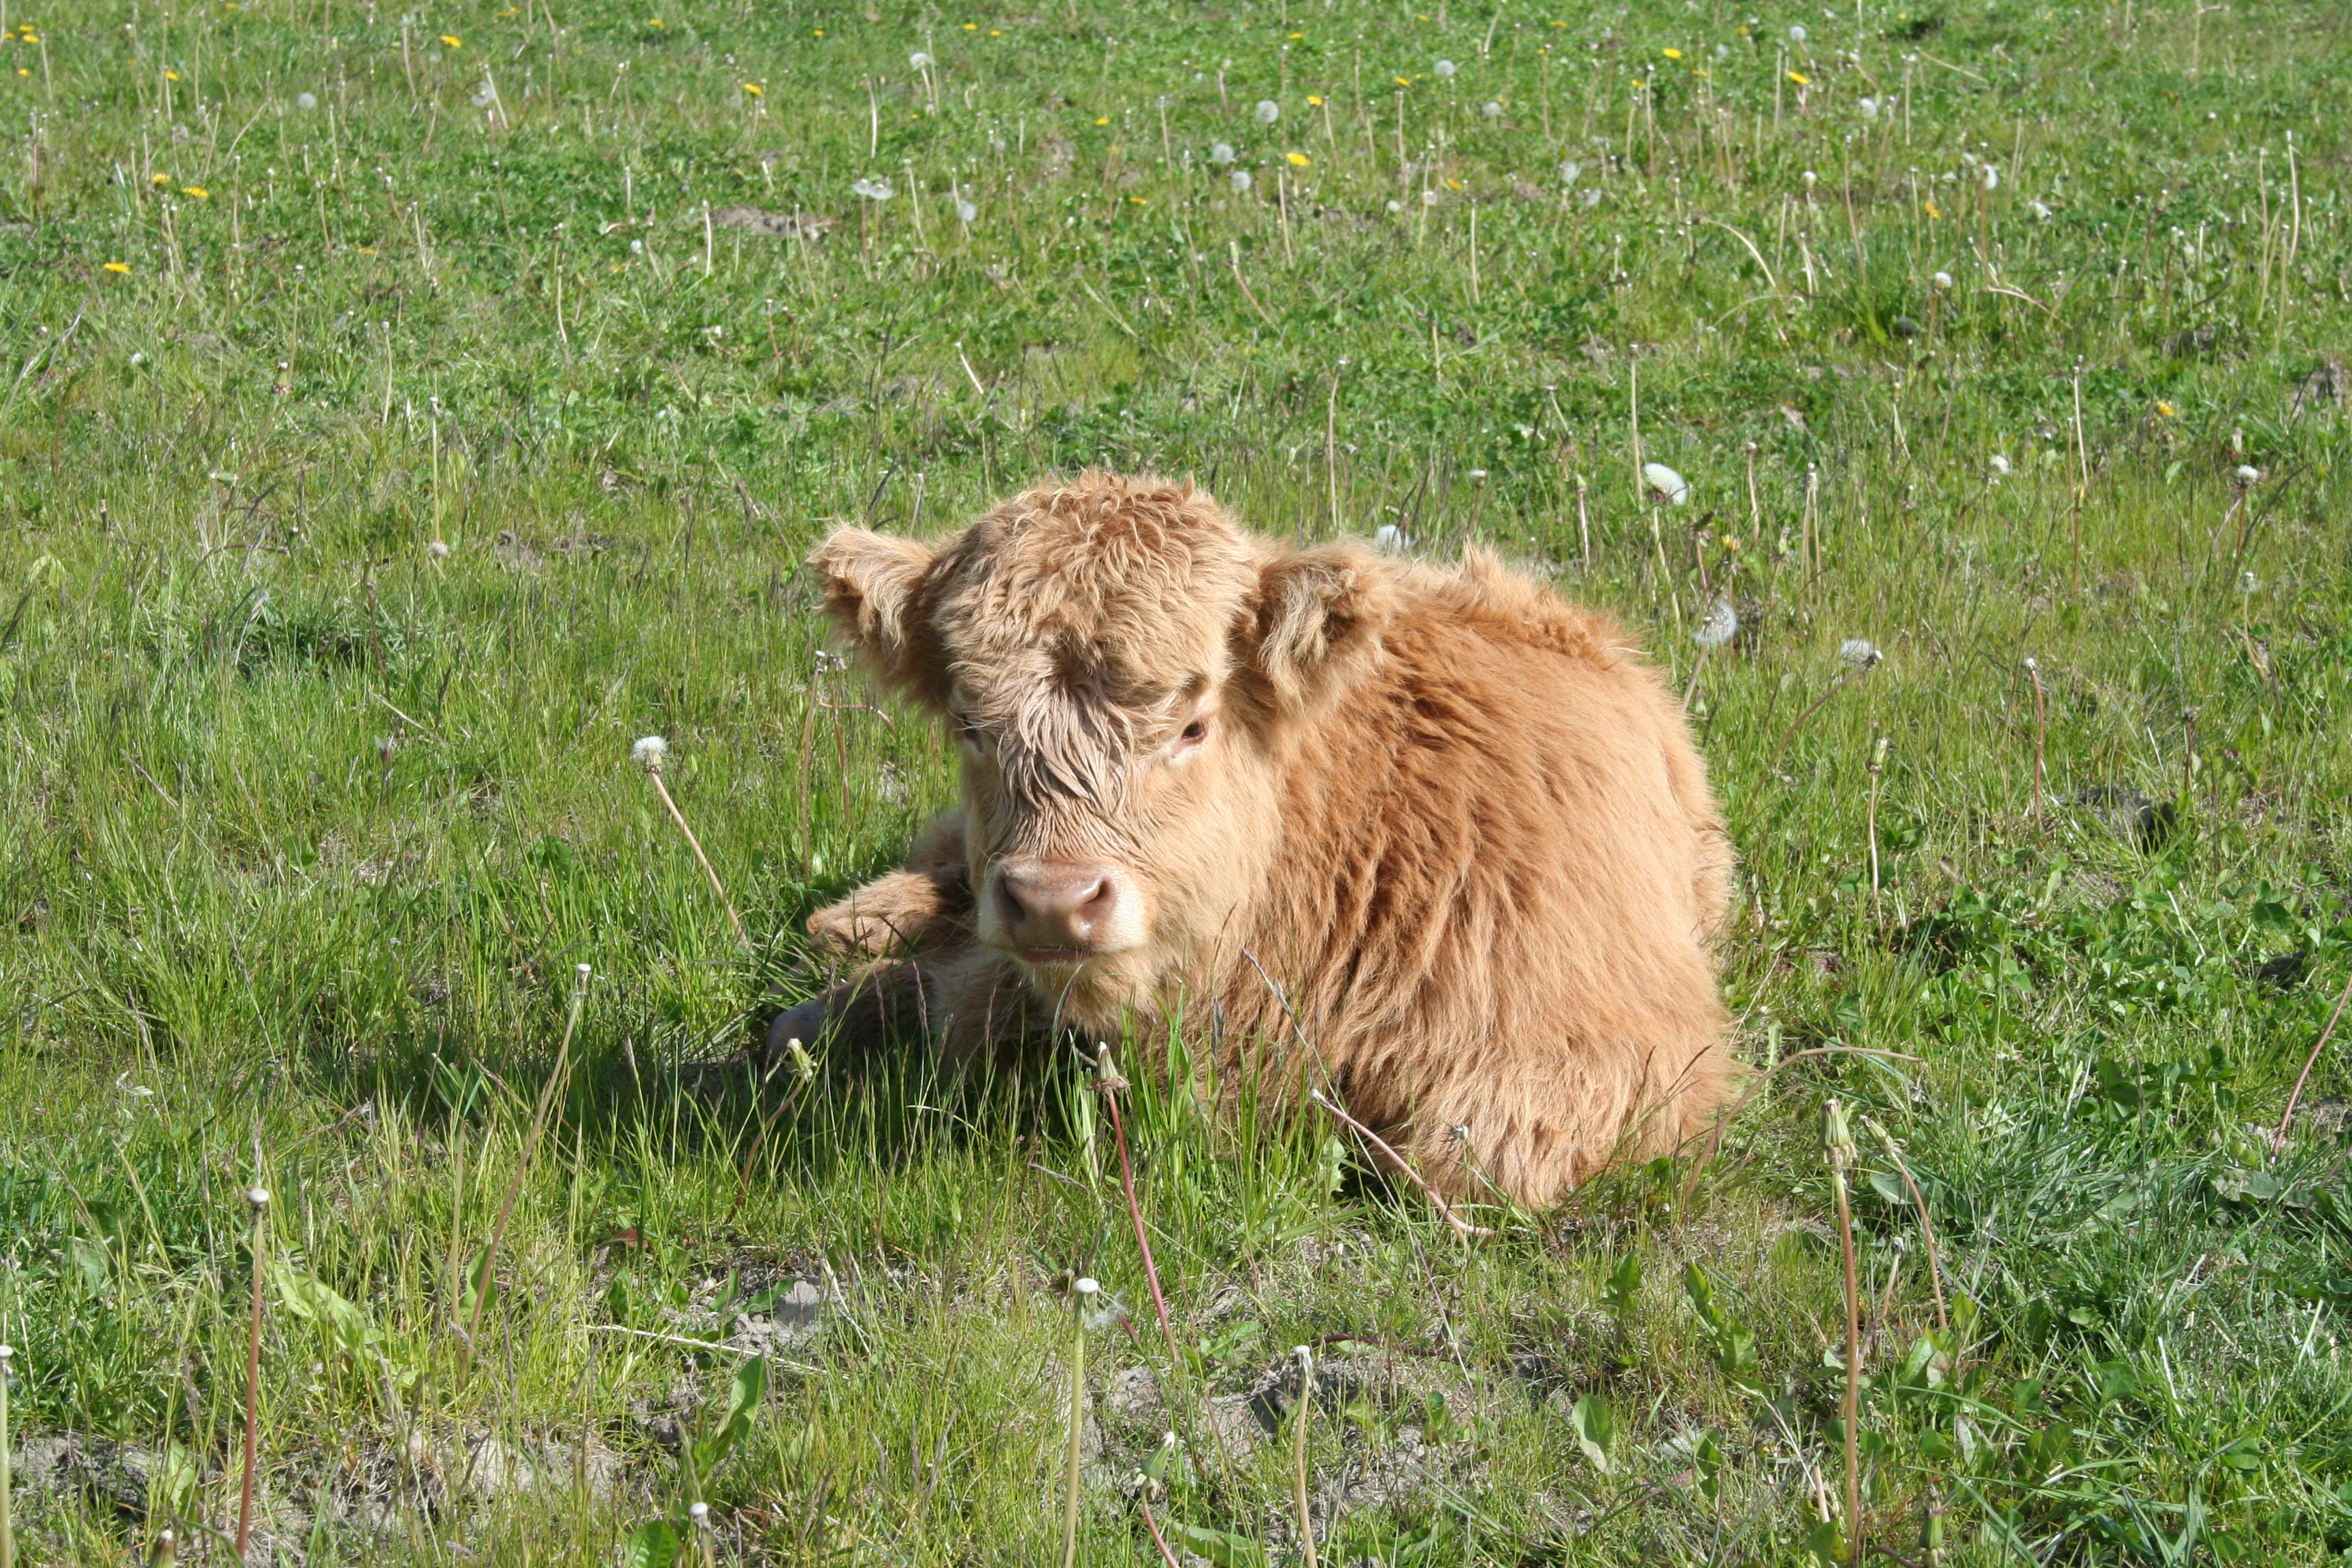
grass, meadow, prairie, wildlife, cattle, pasture, grazing, mammal, fauna, highland cattle, calf, grassland, vertebrate, safari, cattle like mammal, muskox, scottish highland cattle